George Abbey (NASA)

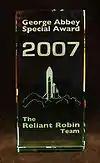
2007 George Abbey Special Award

In 1983, he became director of the Flight Crew Operations Directorate, where he continued to be responsible for all Space Shuttle flight crews and JSC aircraft operations. Abbey would select the crews that flew during the early years of the Space Shuttle. As director of flight operations, he put America's first woman in space when he assigned Sally Ride to the crew of 1983's STS-7.